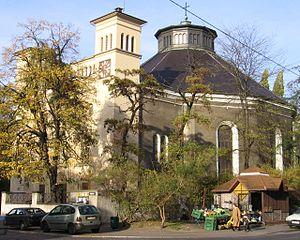
Carl Ferdinand Langhans, né le 14 janvier 1782 à Breslau et mort le 22 novembre 1869 à Berlin, est un architecte prusse.